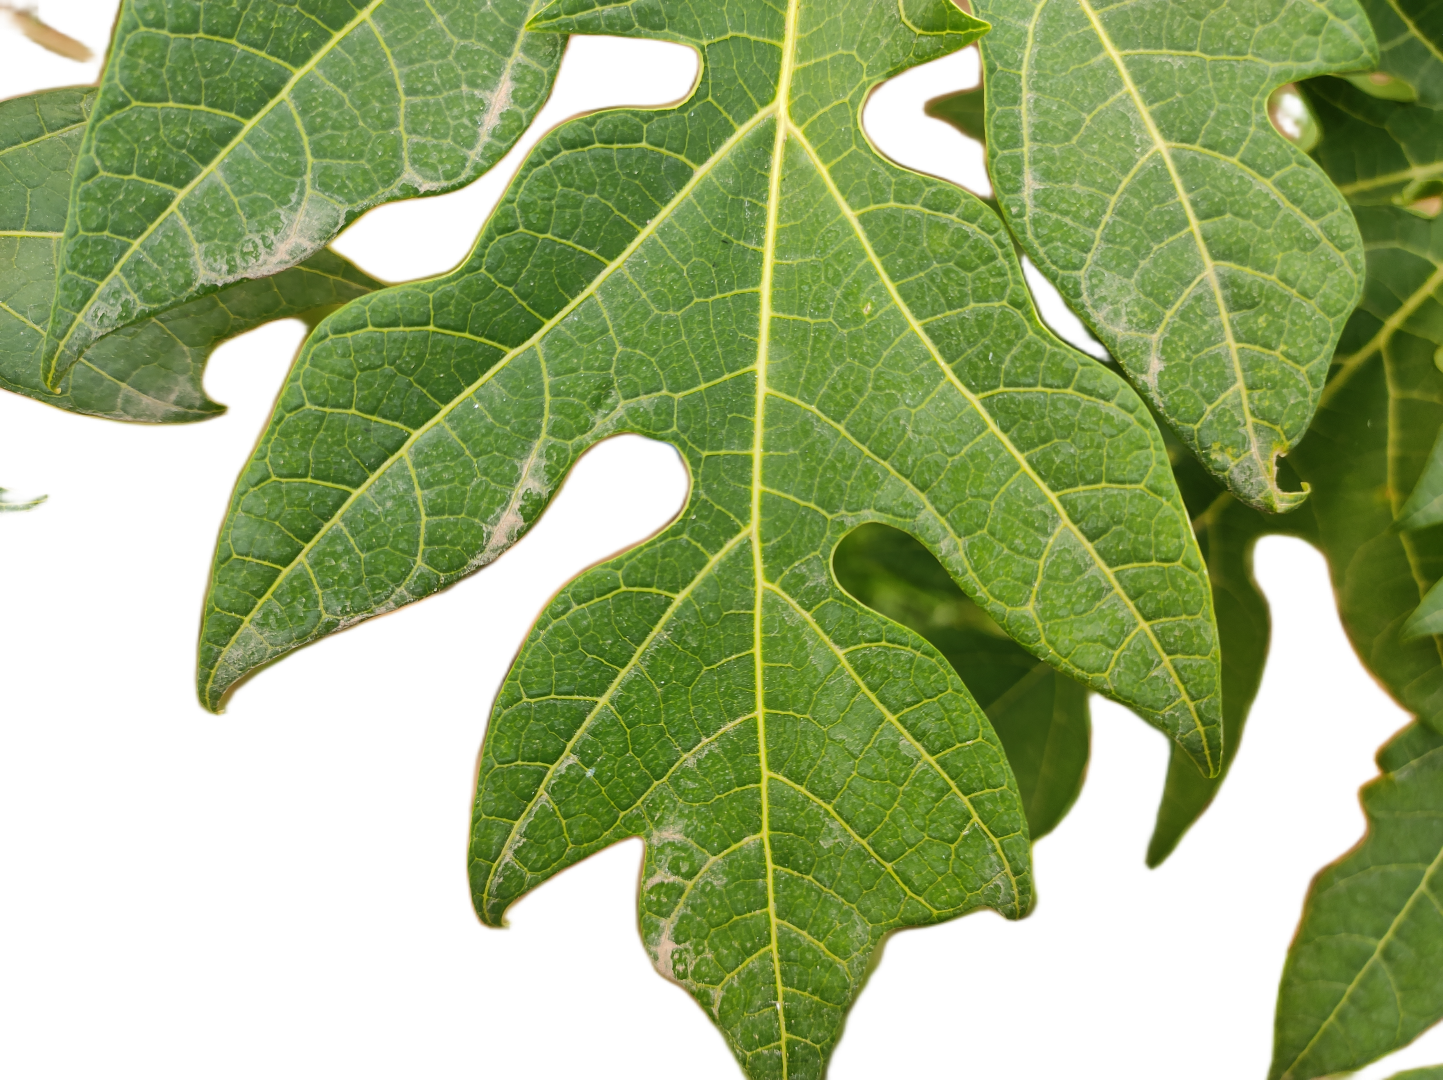
Crop: Papaya
Label: Healthy_leaf